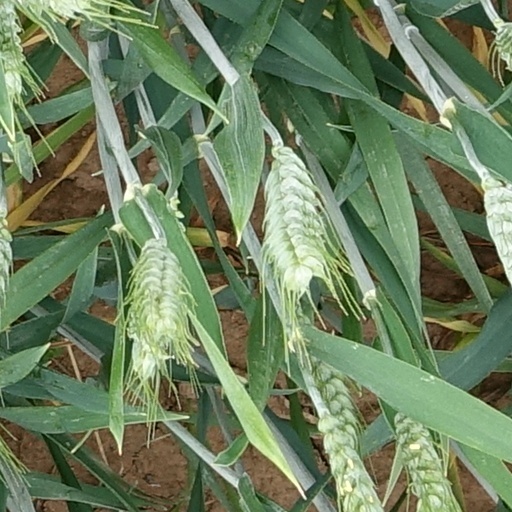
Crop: wheat